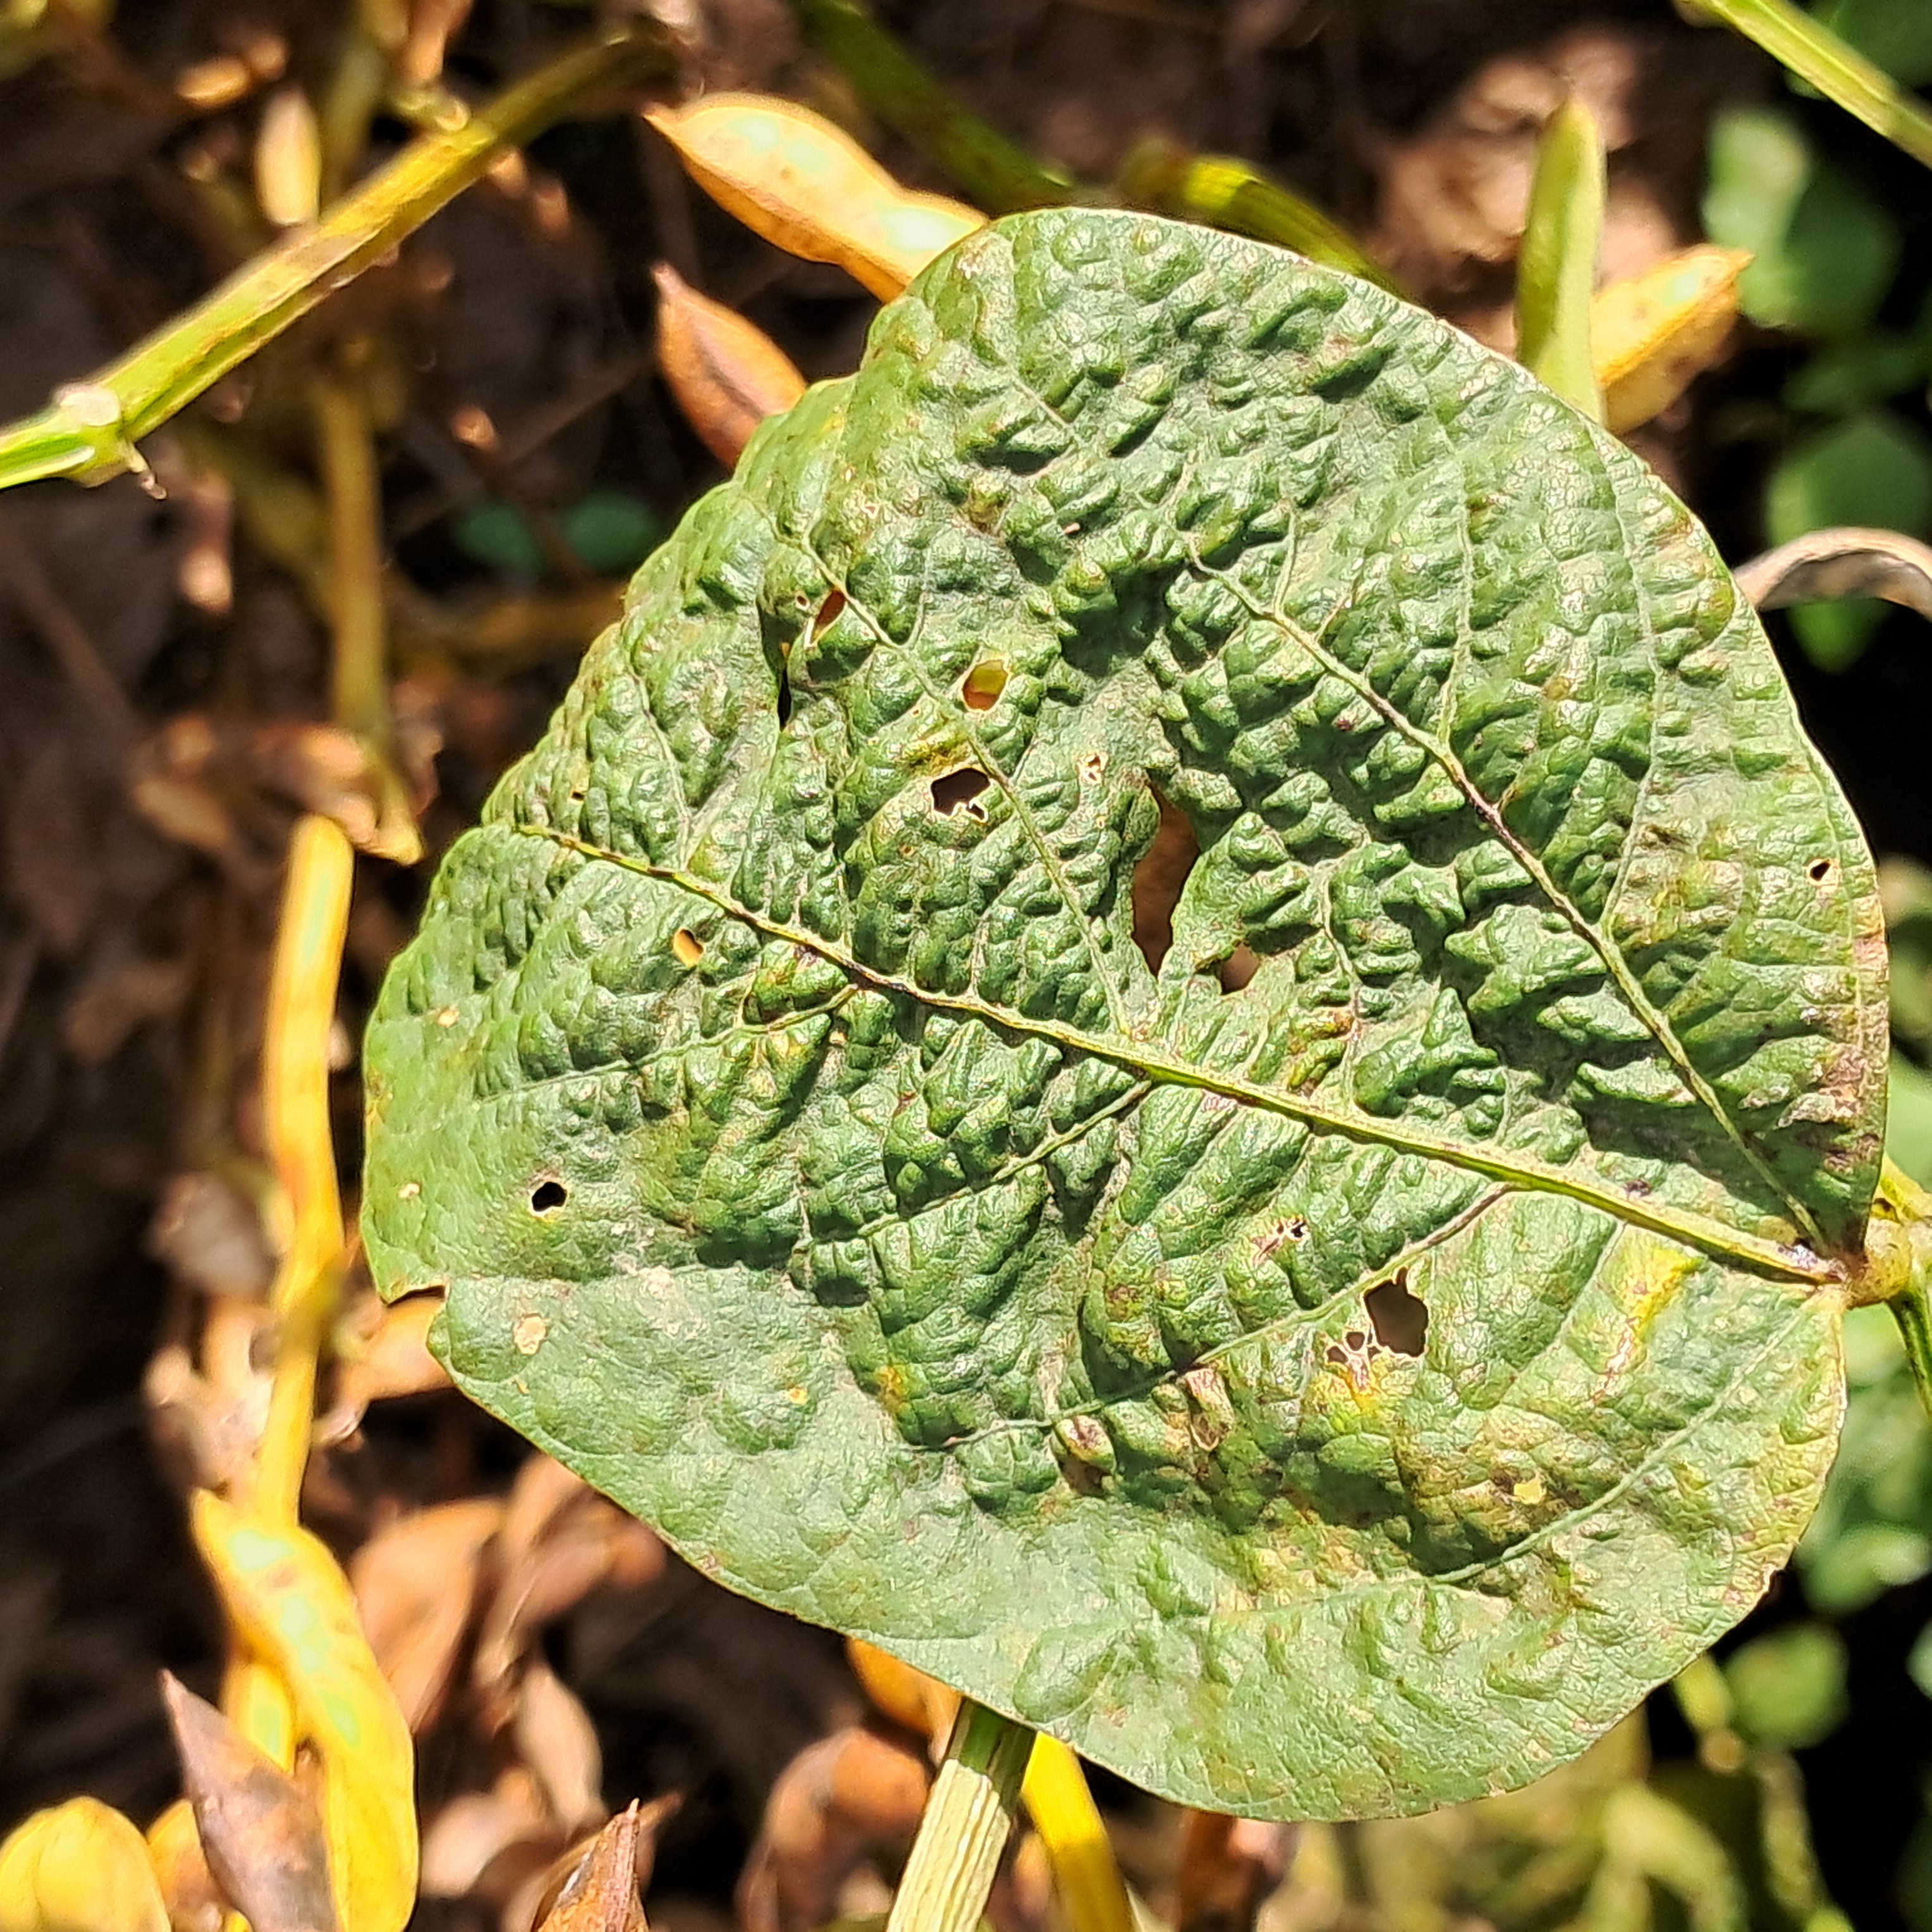
Label: Mosaic